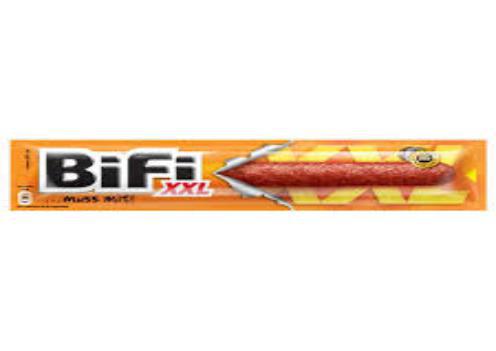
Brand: BiFi
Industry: Food